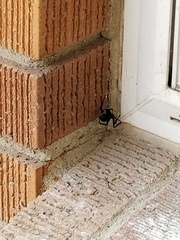
Species: Lactrodectus_hesperus